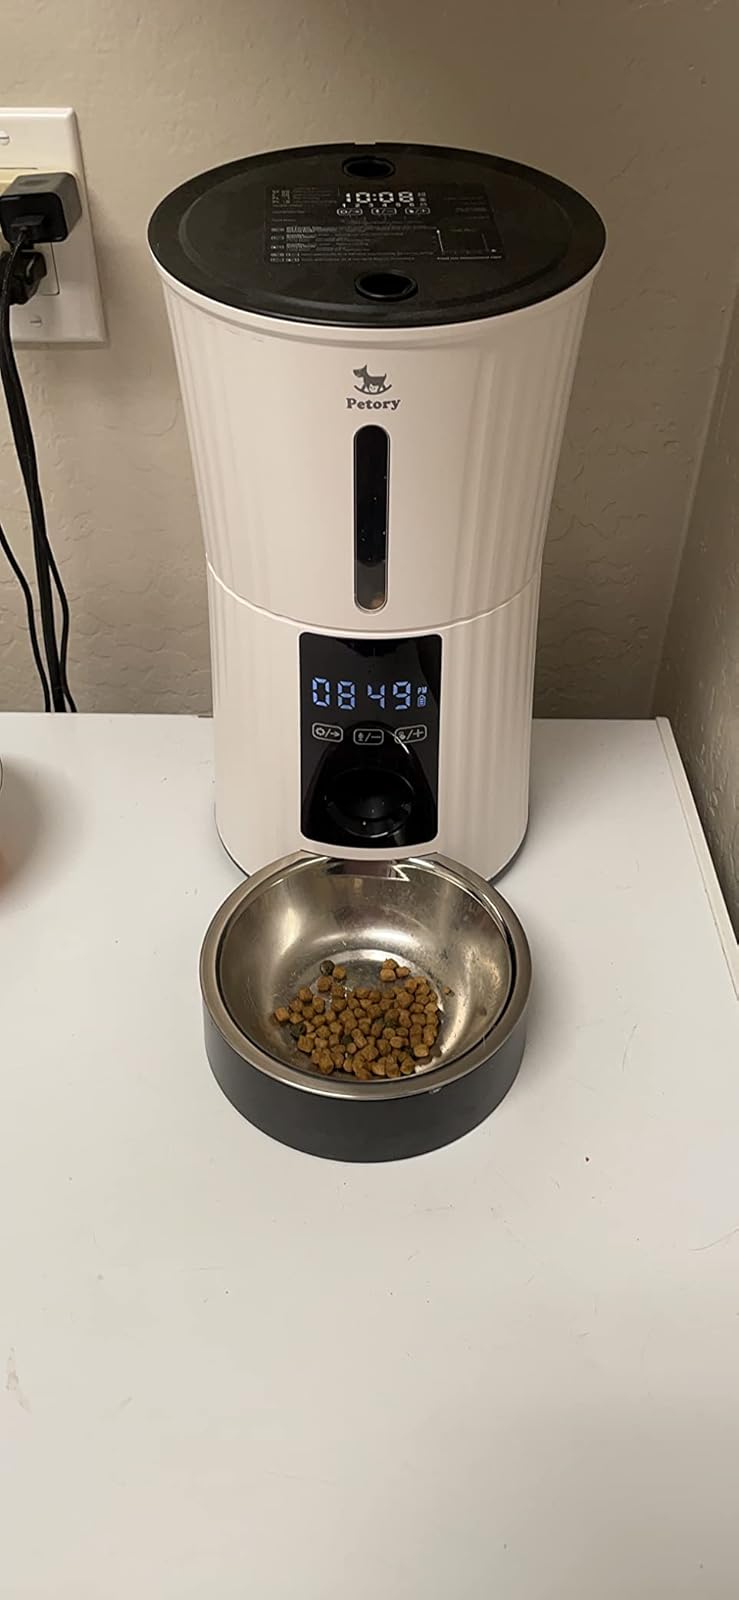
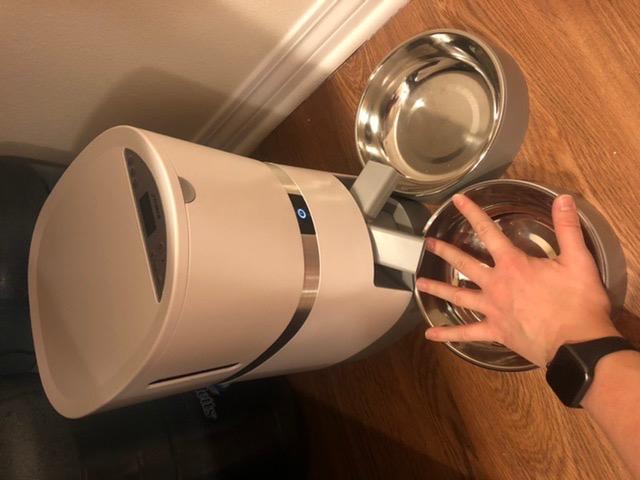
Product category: items_feeder
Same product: no